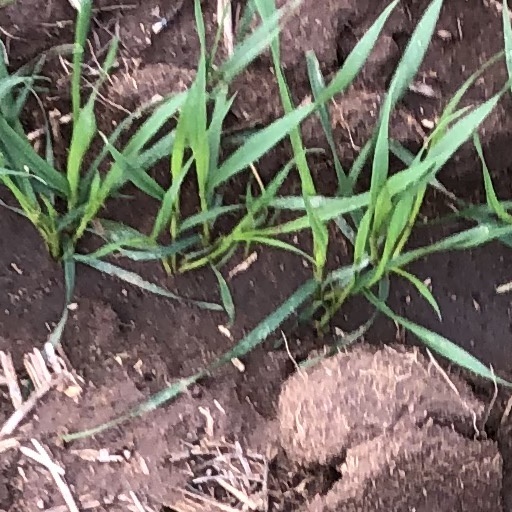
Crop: wheat